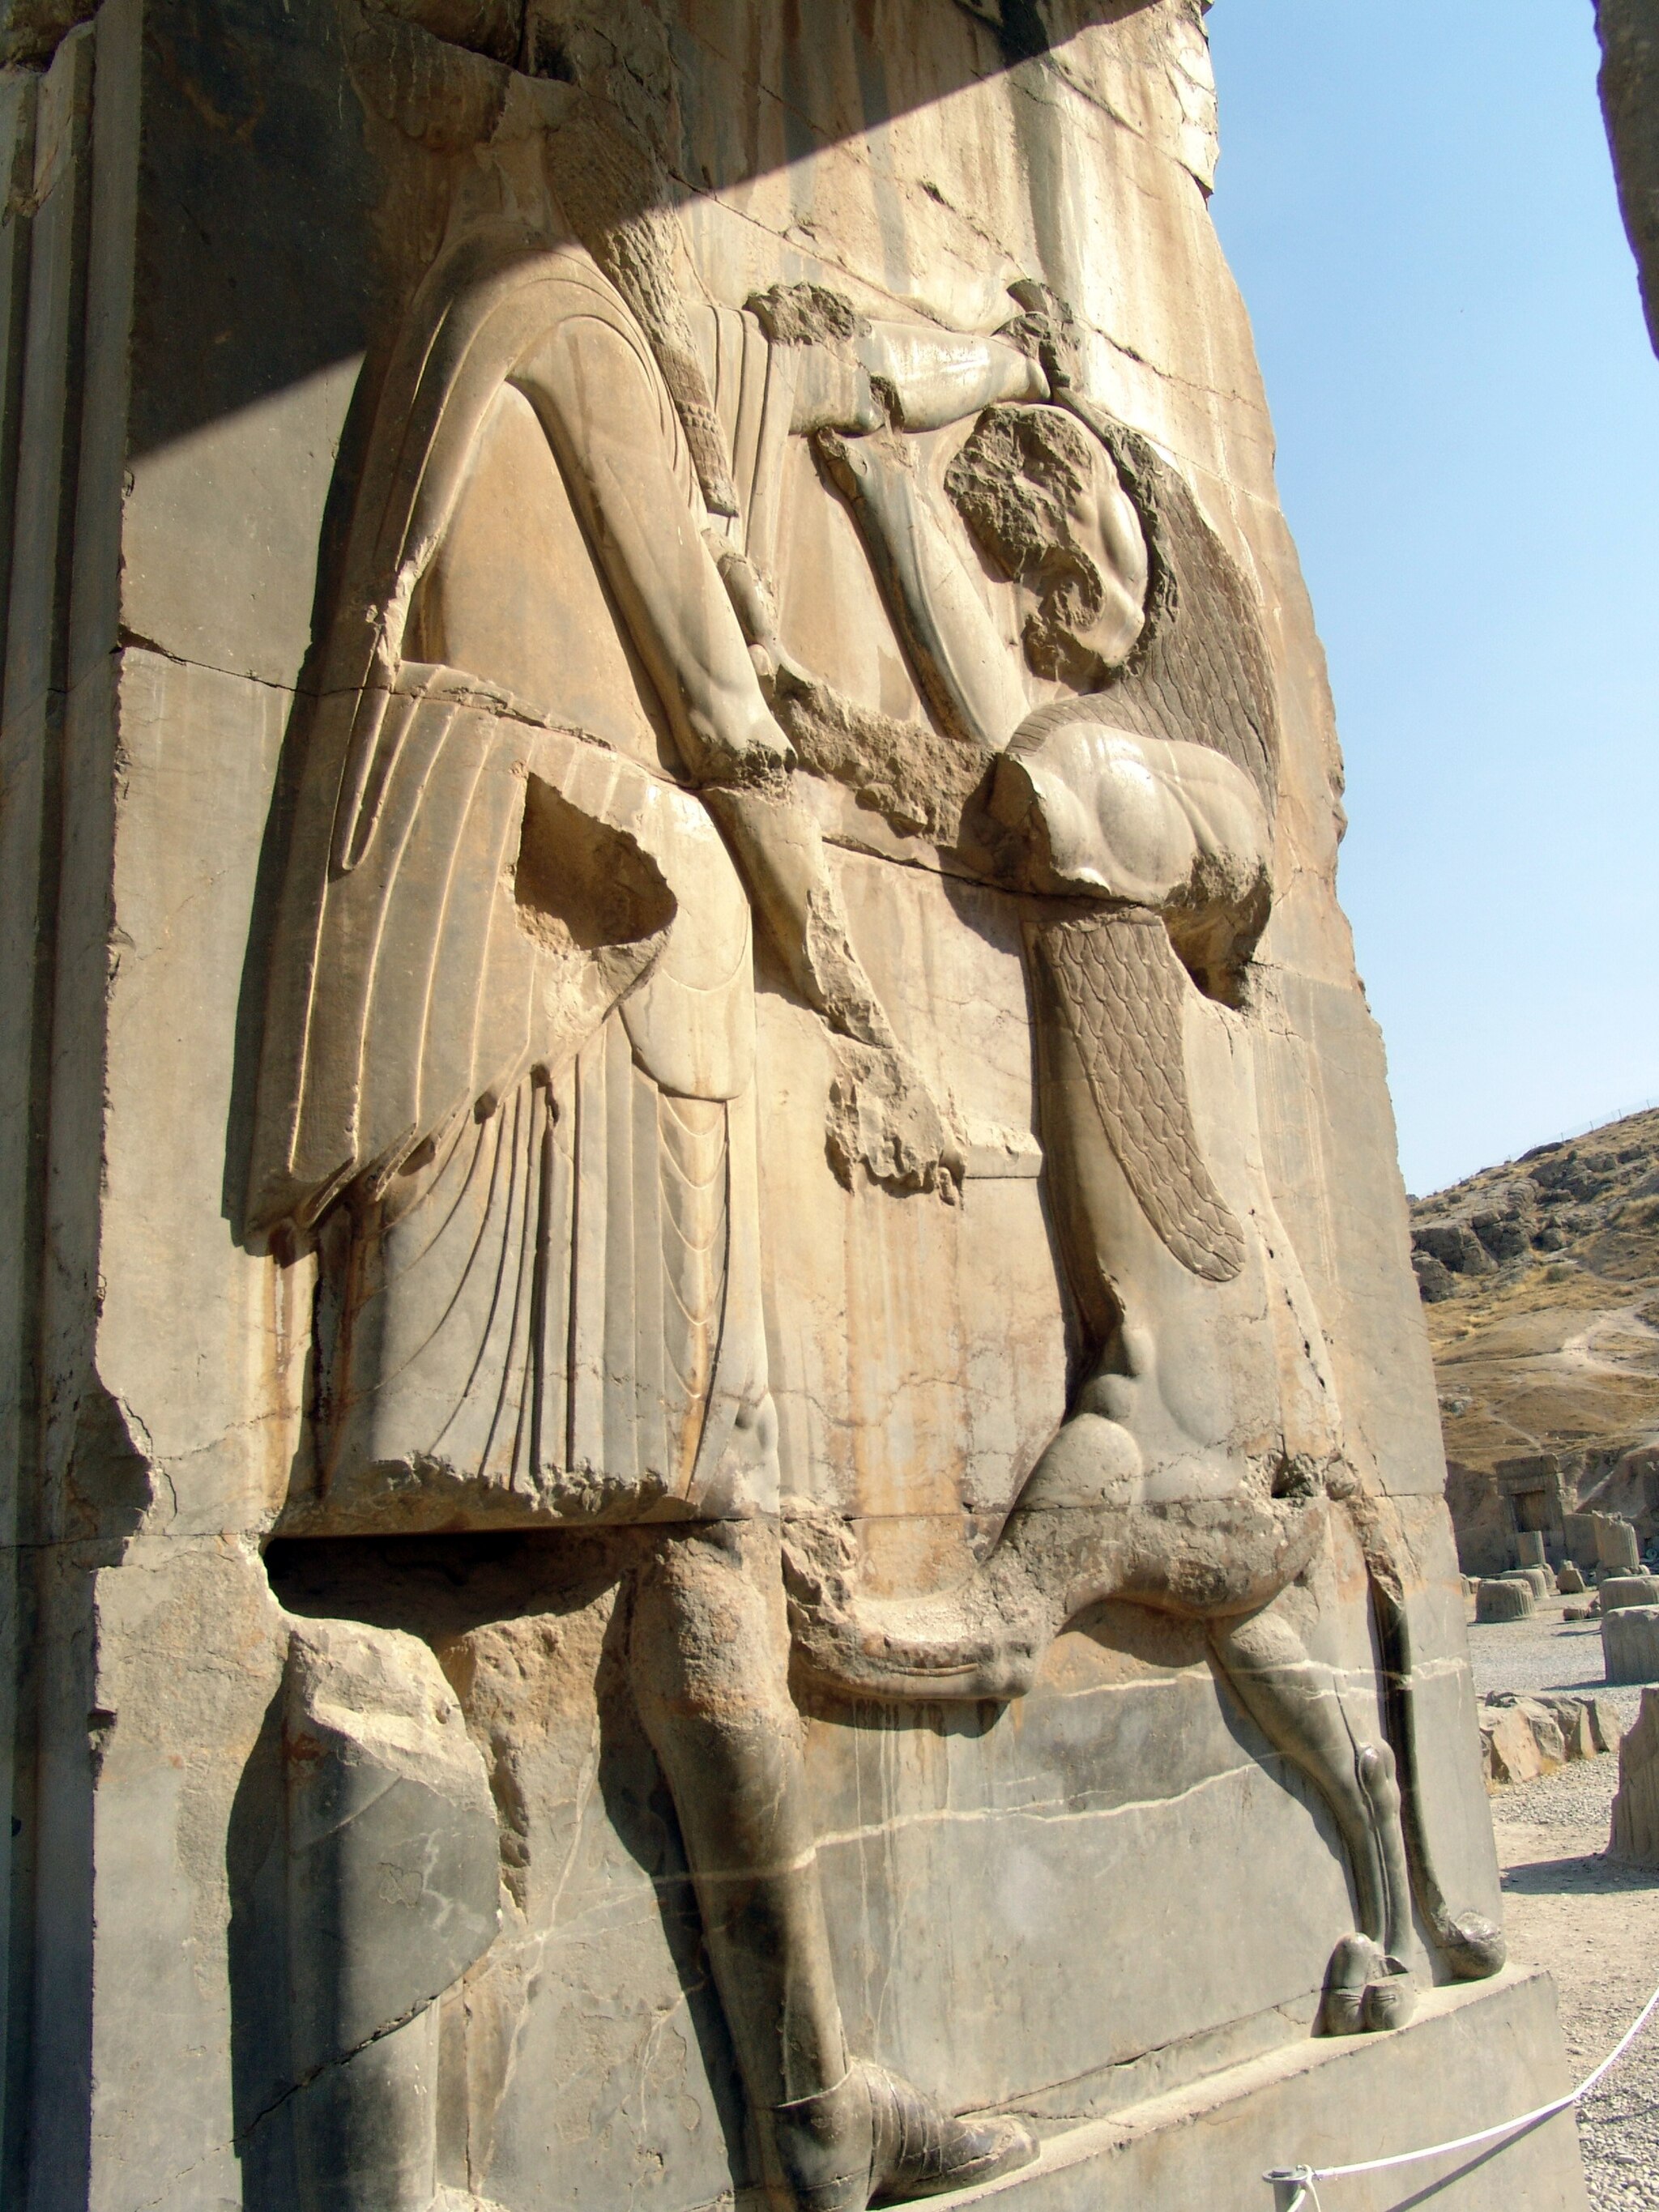
Title: Persepolis 2007 Darafsh (11)
Description: Persepolis
Date: 2007-08-30 08:34:39
Categories: GFDL, Taken with Sony DSC-F828, License migration redundant, Self-published work, Files with coordinates missing SDC location of creation, 2007 in Persepolis, Photos by Darafsh Kaviyani, Reliefs of king killing a lion, Hall of hundred columns